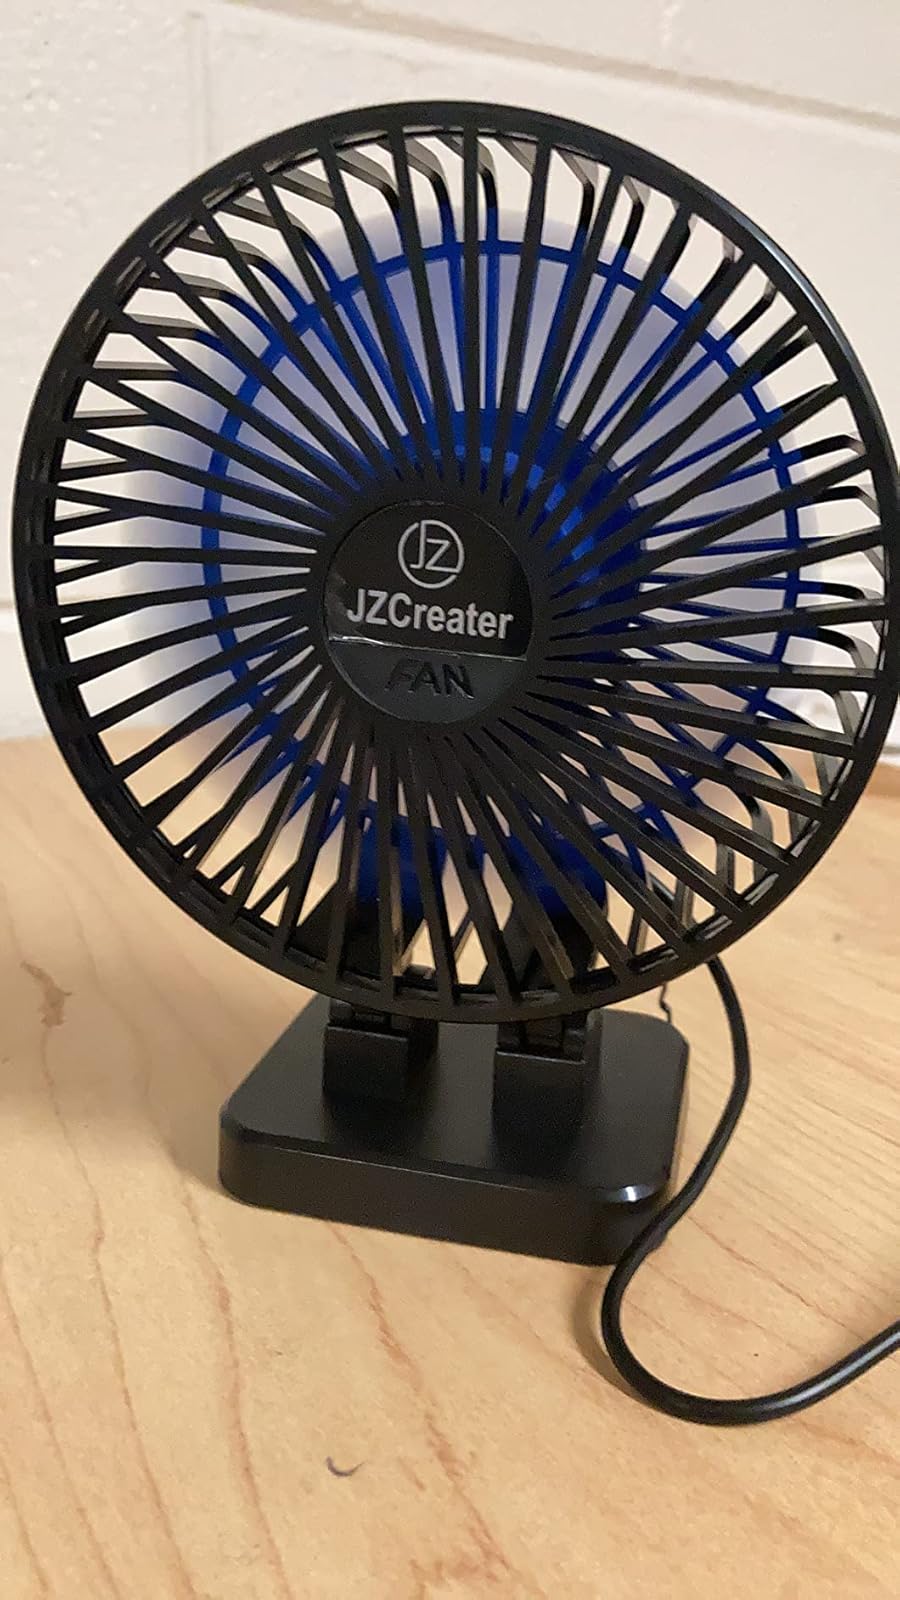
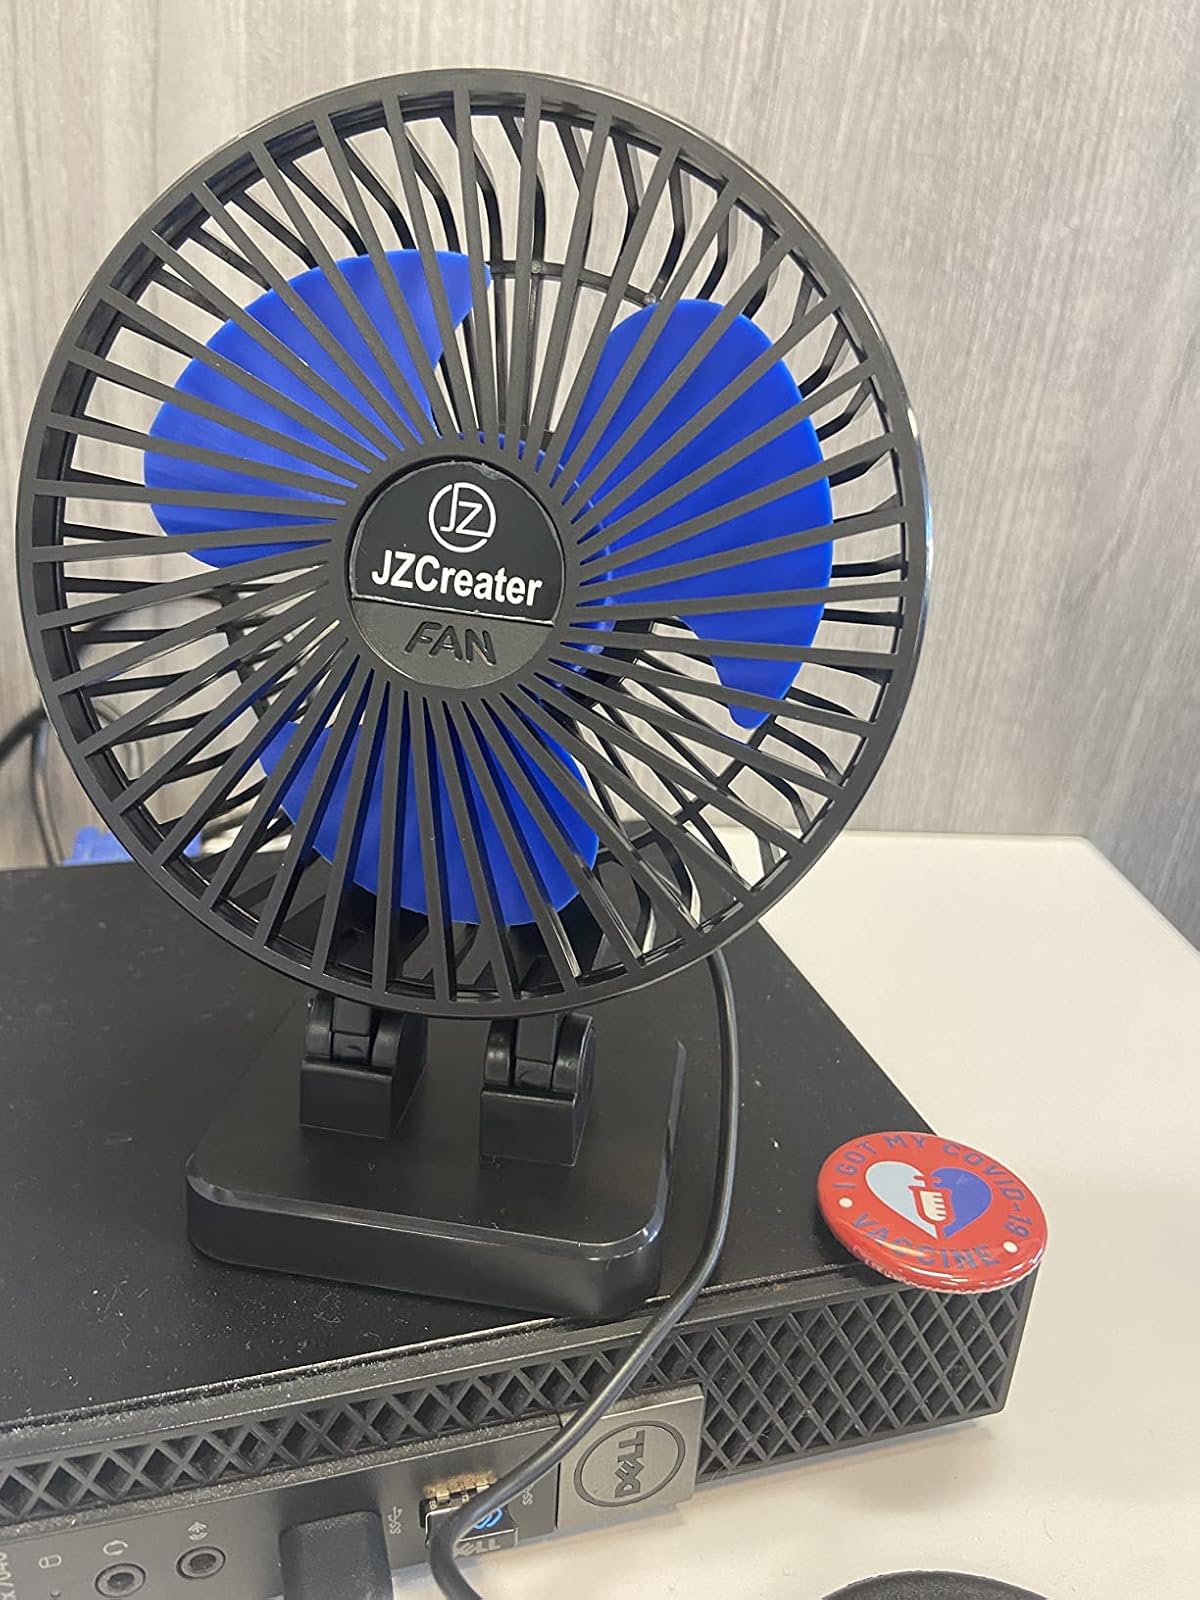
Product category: fan
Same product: yes